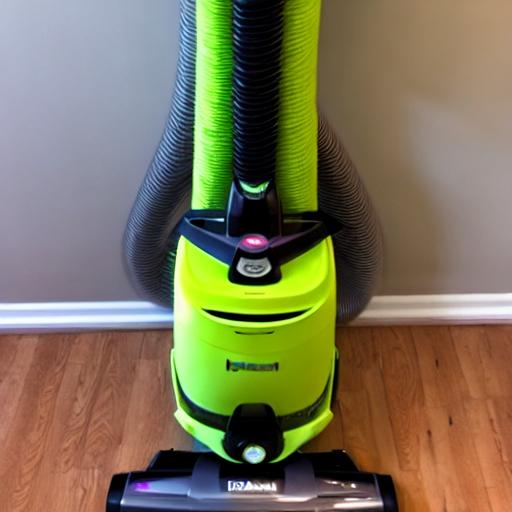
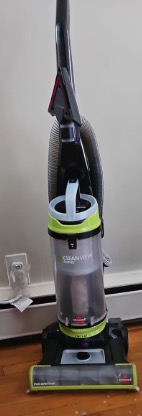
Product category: items_vacuum
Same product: no